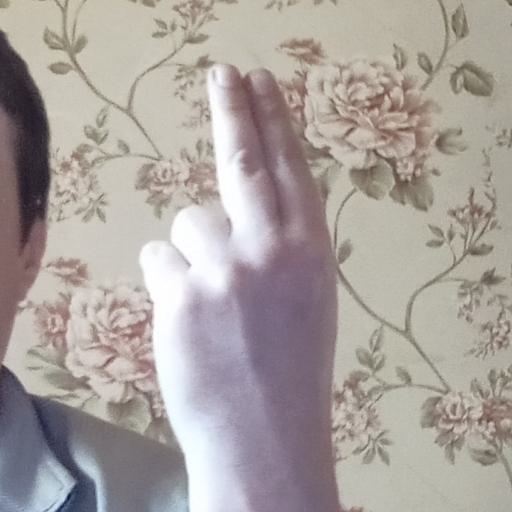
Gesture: two_up_inverted